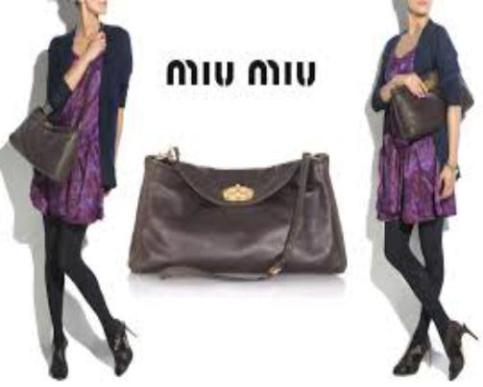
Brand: miu miu
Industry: Clothes